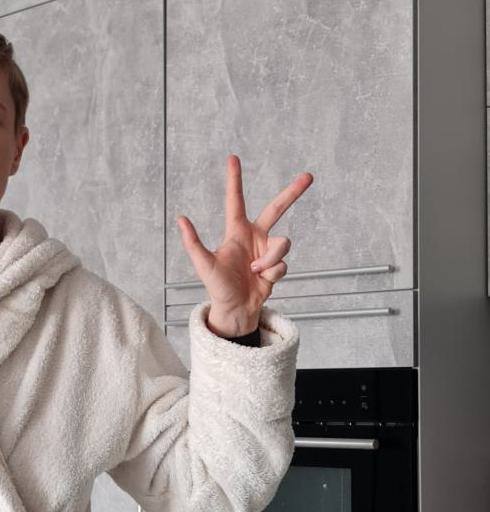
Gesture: three2